Tunnel crankcase

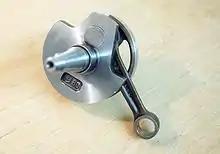
Small two stroke crankshaft with disk webs, but not a tunnel crankshaft

The crankshaft can be inserted into an assembled crankcase, rather than the bearing caps being assembled around it. This is usually done by rotating the crankcase end-upwards and then lowering the crankshaft vertically into it.